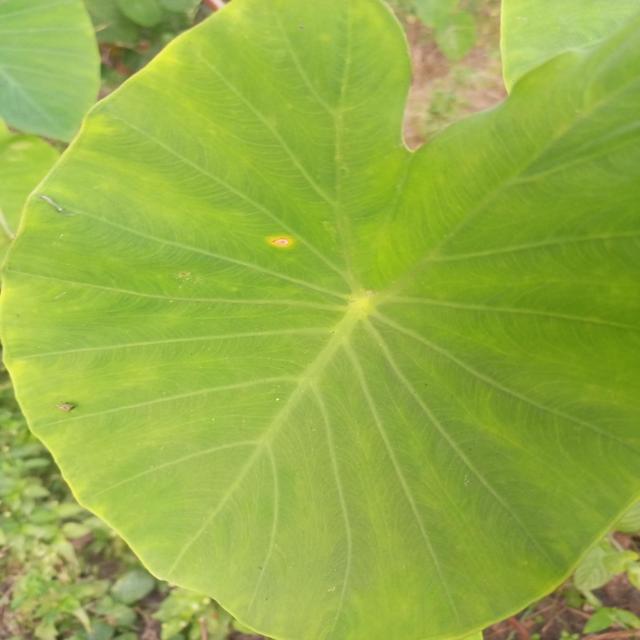
Label: Early_Blight